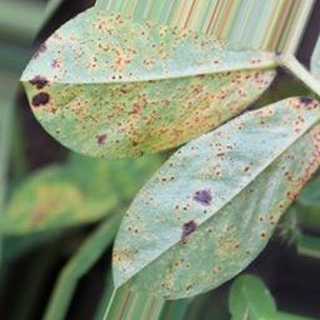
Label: groundnut_rust